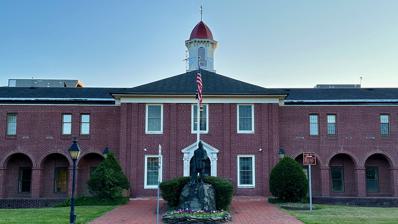
Building: Atlantic County Courthouse
Country: United States of America
Year built: 1838
United States historic place Atlantic County Courthouse U.S. Historic district Contributing property 1838 Atlantic County Courthouse in Mays Landing Show map of Atlantic County, New Jersey Show map of New Jersey Show map of the United States Location 5901 Main Street Mays Landing, New Jersey Coordinates 39°27′07″N 74°43′34″W / 39.45194°N 74.72611°W / 39.45194; -74.72611 ( Atlantic County Courthouse ) Built 1838 ( 1838 ) Part of Mays Landing Historic District ( ID90001245 ) Designated CP August 23, 1990 The historic 1838 Atlantic County Courthouse is located at 5901 Main Street in Mays Landing , the county seat of Atlantic County , in Hamilton Township, New Jersey , United States. History and description The courthouse was built shortly after the county was created in 1837. The building was originally constructed in 1838 and expanded over the years. It was renovated in 2010.  The courthouse complex, which includes the courthouse, old sheriff's office, jail, and power plant, was added as a contributing property to the Mays Landing Historic District in 1990. It now houses the Office of County Clerk. The Atlantic County Sheriff's Office and older county jails are behind the building. Former Atlantic County Sheriff's House in Mays Landing, built c. 1910 Current courthouses The historic courthouse complex has been superseded by the Atlantic County Criminal Courts Complex (1978) in Mays Landing ( 39°26′18″N 74°41′28″W / 39.4383°N 74.6912°W / 39.4383; -74.6912 ( Atlantic County Criminal Courts Complex ) ) and the Atlantic County Civil Courts Complex in Atlantic City ( 39°21′50″N 74°25′36″W / 39.3640°N 74.4266°W / 39.3640; -74.4266 ( Atlantic County Civil Courts Complex ) ), which are part of the 1st vicinage . Atlantic County Criminal Courts Complex in Mays Landing See also List of county courthouses in New Jersey Federal courthouses in New Jersey Richard J. Hughes Justice Complex References